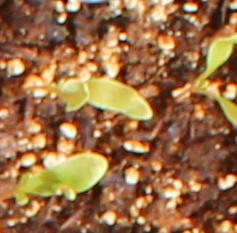
Label: Sugar beet